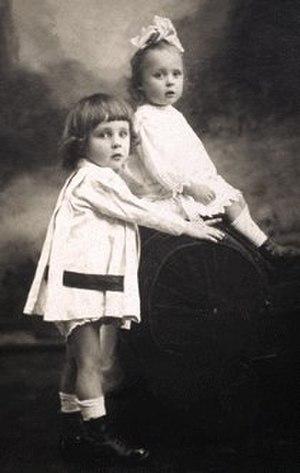
Natalia Aleksandrovna Androssova-Iskander, née le 17 février 1910, décédée le 25 juillet 1999 à Moscou.